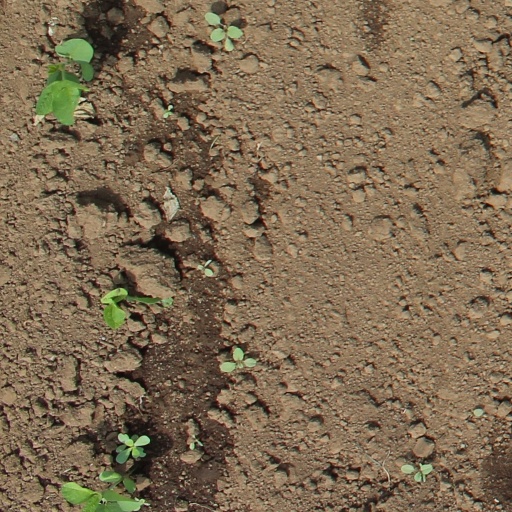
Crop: soybean